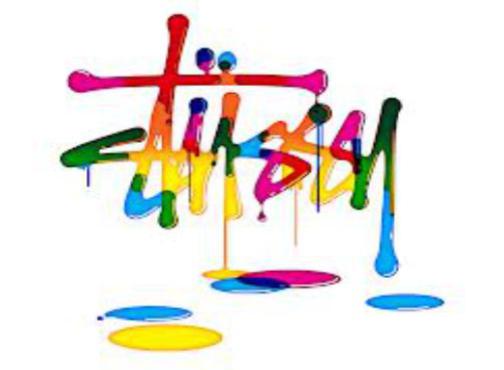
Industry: Clothes